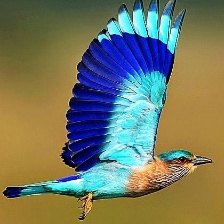
Species: INDIAN ROLLER
Scientific name: CORACIAS BENGHALENSIS